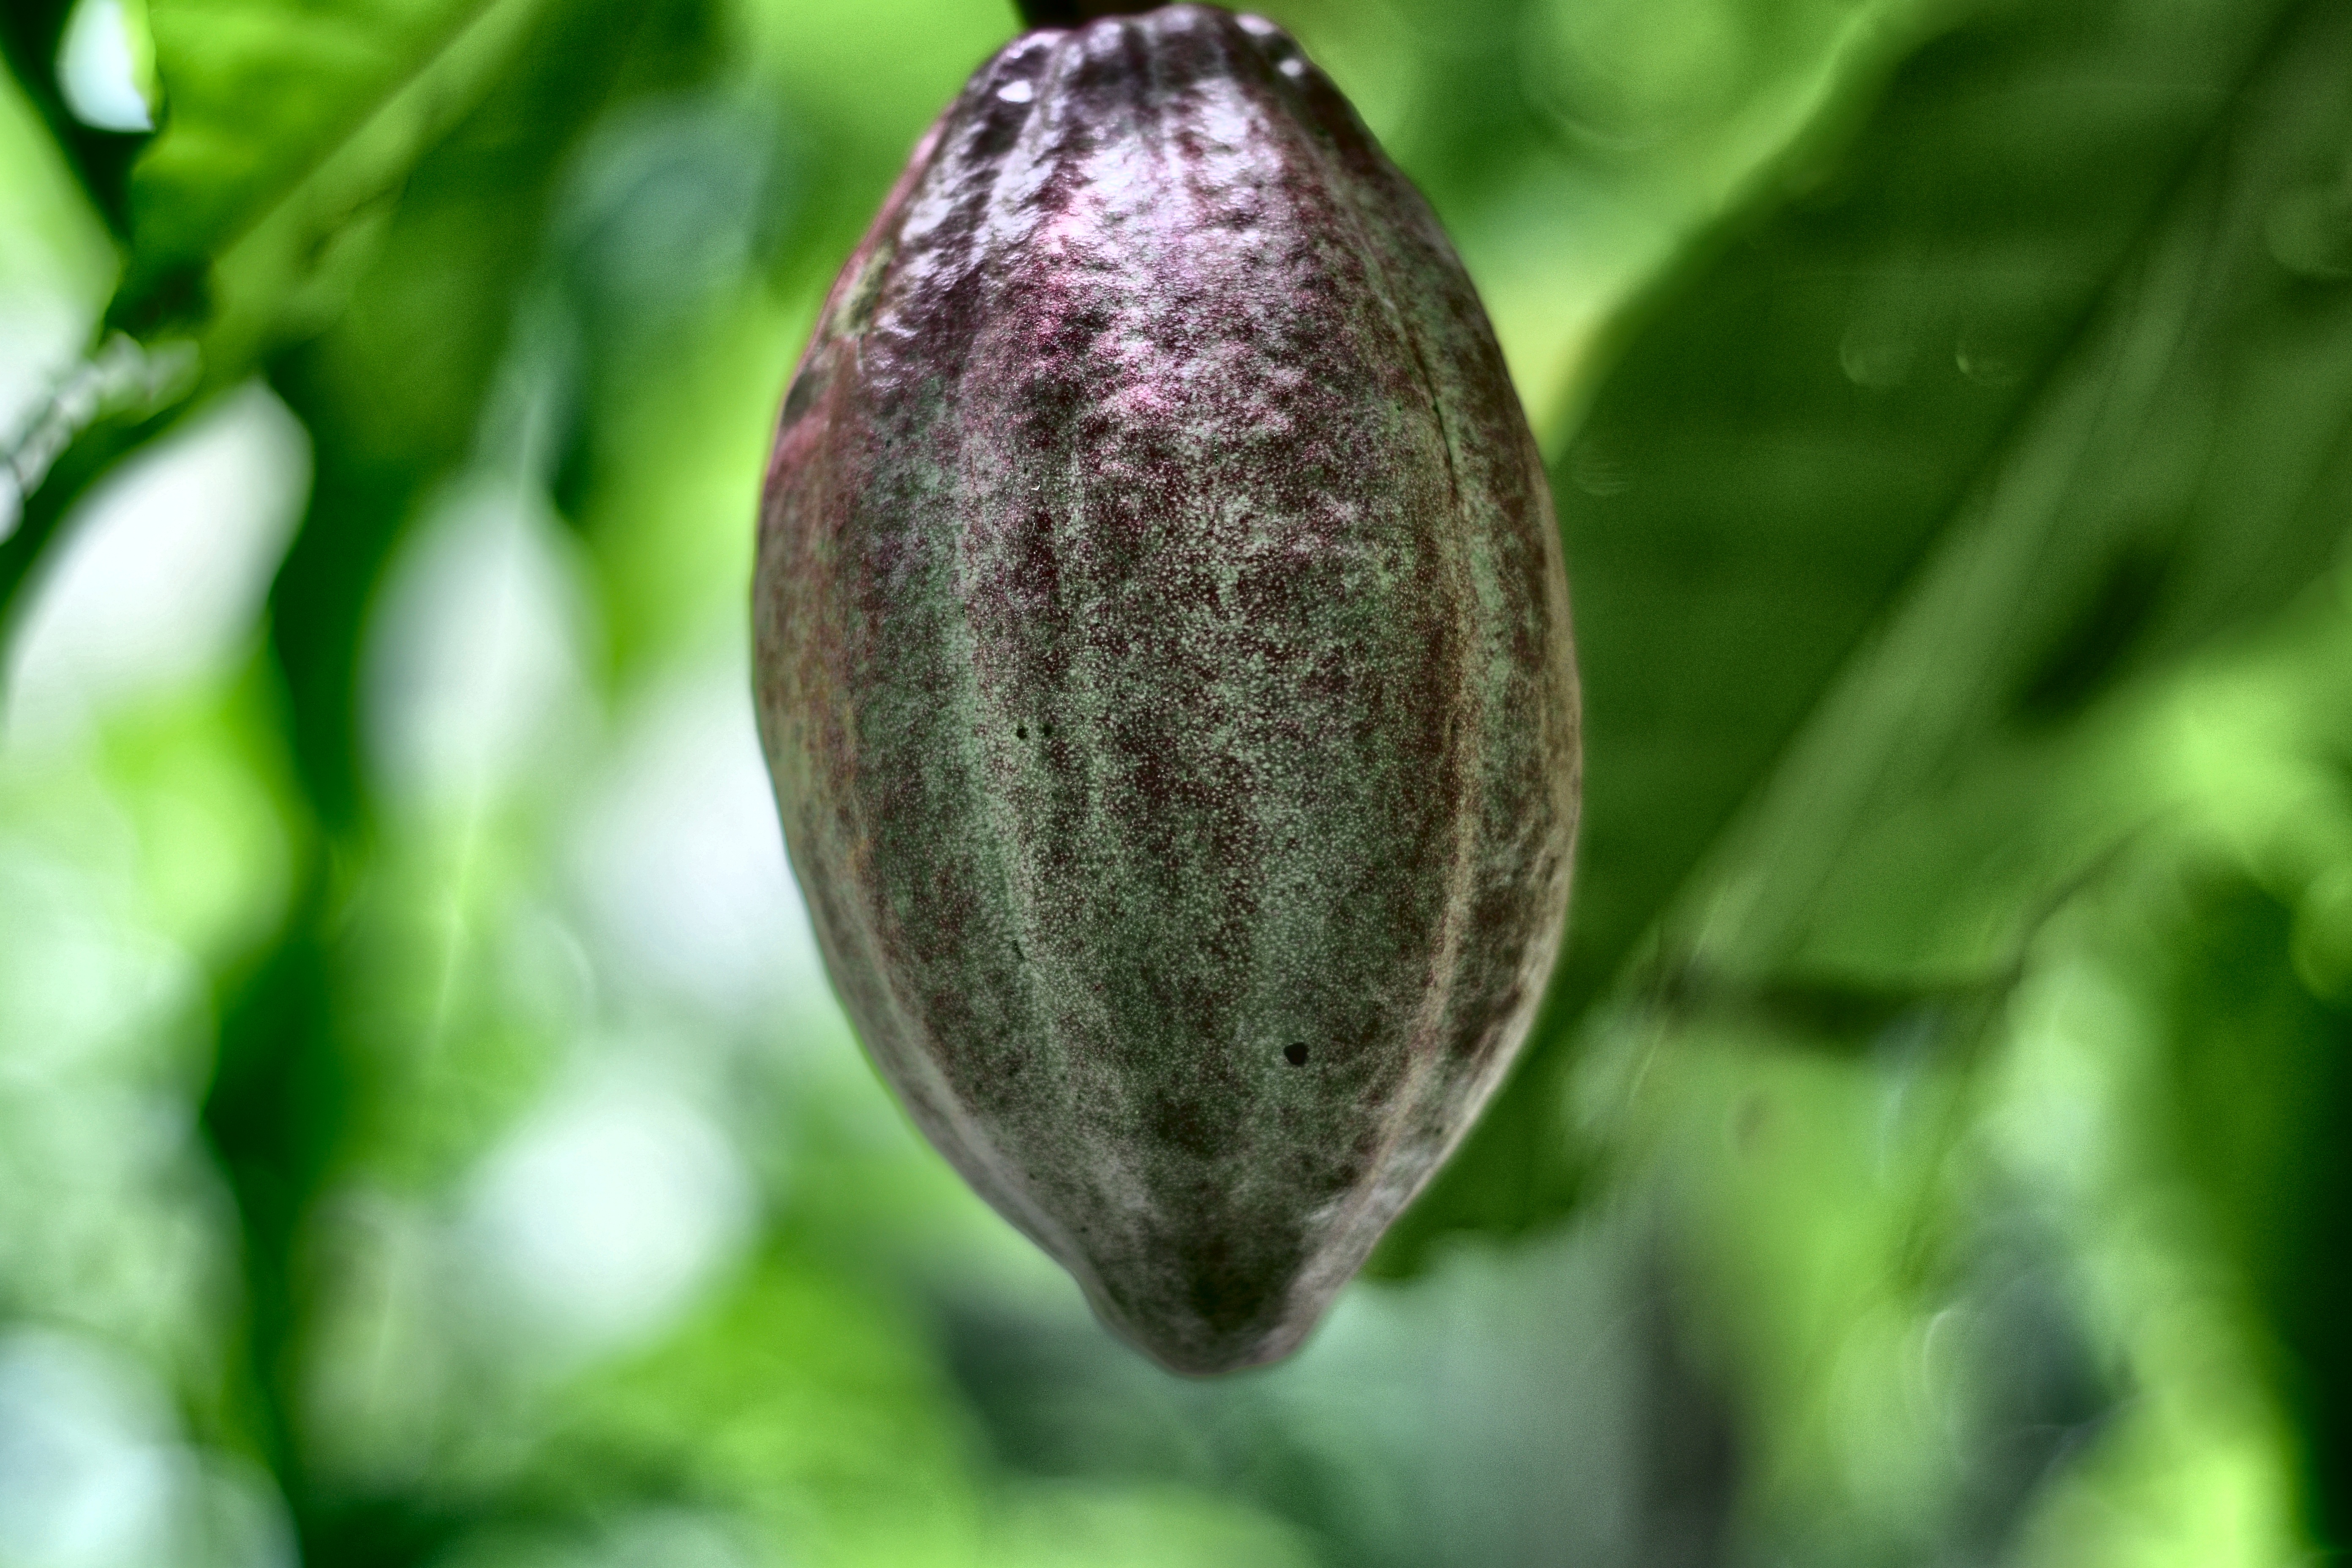
Maturity: unmature
Variety: Amelonado